Vishnu Narayan Bhatkhande

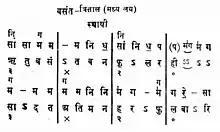
Music notations developed by Bhatkhande

After the death of his wife and his daughter, Bhatkhande abandoned his legal practice and devoted the rest of his life to systematising the prevailing forms of Hindustani music and building on that system a coordinated theory and practice of music. During his travels in India, he spent time in the then princely states of Baroda, Gwalior, and Rampur. In Rampur he was the disciple of legendary veena Player Ustad Wazir Khan, a descendant of Miyan Tansen.